Dimerization

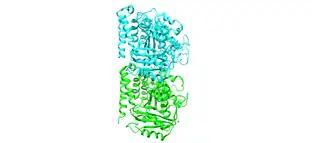
Tubulin dimer

Trialkylaluminium compounds can exist as either monomers or dimers, depending on the steric bulk of the groups attached. For example, trimethylaluminium exists as a dimer, but trimesitylaluminium adopts a monomeric structure.